Historically black colleges and universities

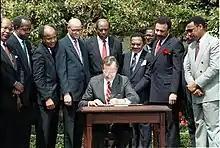
President George H. W. Bush signs a new Executive Order on historically Black colleges and universities in the White House Rose Garden, April 1989.

A reauthorization of the Higher Education Act of 1965 established a program for direct federal grants to HBCUs, to support their academic, financial, and administrative capabilities. Part B specifically provides for formula-based grants, calculated based on each institution's Pell grant eligible enrollment, graduation rate, and percentage of graduates who continue post-baccalaureate education in fields where African Americans are underrepresented. Some colleges with a predominantly Black student body are not classified as HBCUs because they were founded (or opened their doors to African Americans) after the implementation of the "Sweatt v. Painter" (1950) and "Brown v. Board of Education" (1954) rulings by the U.S. Supreme Court (the court decisions which outlawed racial segregation of public education facilities) and the Higher Education Act of 1965.